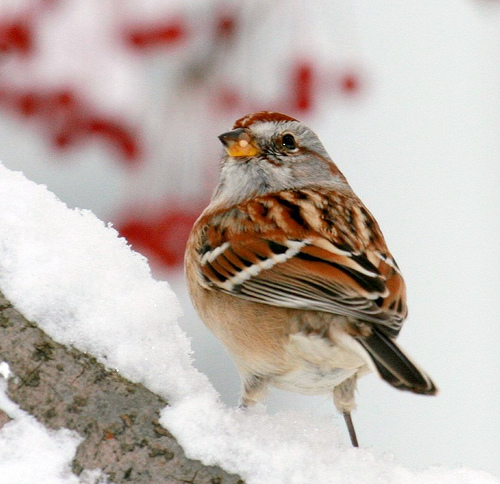
a small sized bird with multiple tones of brown all over and black bard on the wingsshort, sharp billed bird withe red-brown secondaries, white wingbars and beige belly.
this bird has a white belly and breast, with brown crest and white wingbars.
a small bird with a brown crown, gray face, a brown, black, and white back and wings, and a short, orange beak.
this plump bird has plumage colored with a striking blend of black, brown, and white.
this colorful bird has a small, curved beak and red feathers at the top of its head.
this bird is white, brown, and orange in color, with a stubby beak.
this fluffy bird has an orange beak, a red crown, black and brown wings with white wing bars, a gray throat and eyebrow, a sandy colored abdomen, and a white vent and rump.
this cute little bird has a white head with reddish brown crown and tan rump.
this bird has brown, white and black running thru its body, with an orange beck.
Species: Tree Sparrow